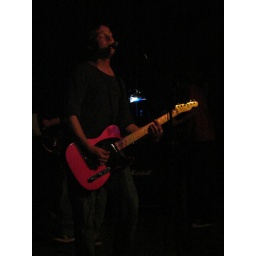
The Majestic Twelve rock the house at WE Fest in Wilmington, NC.